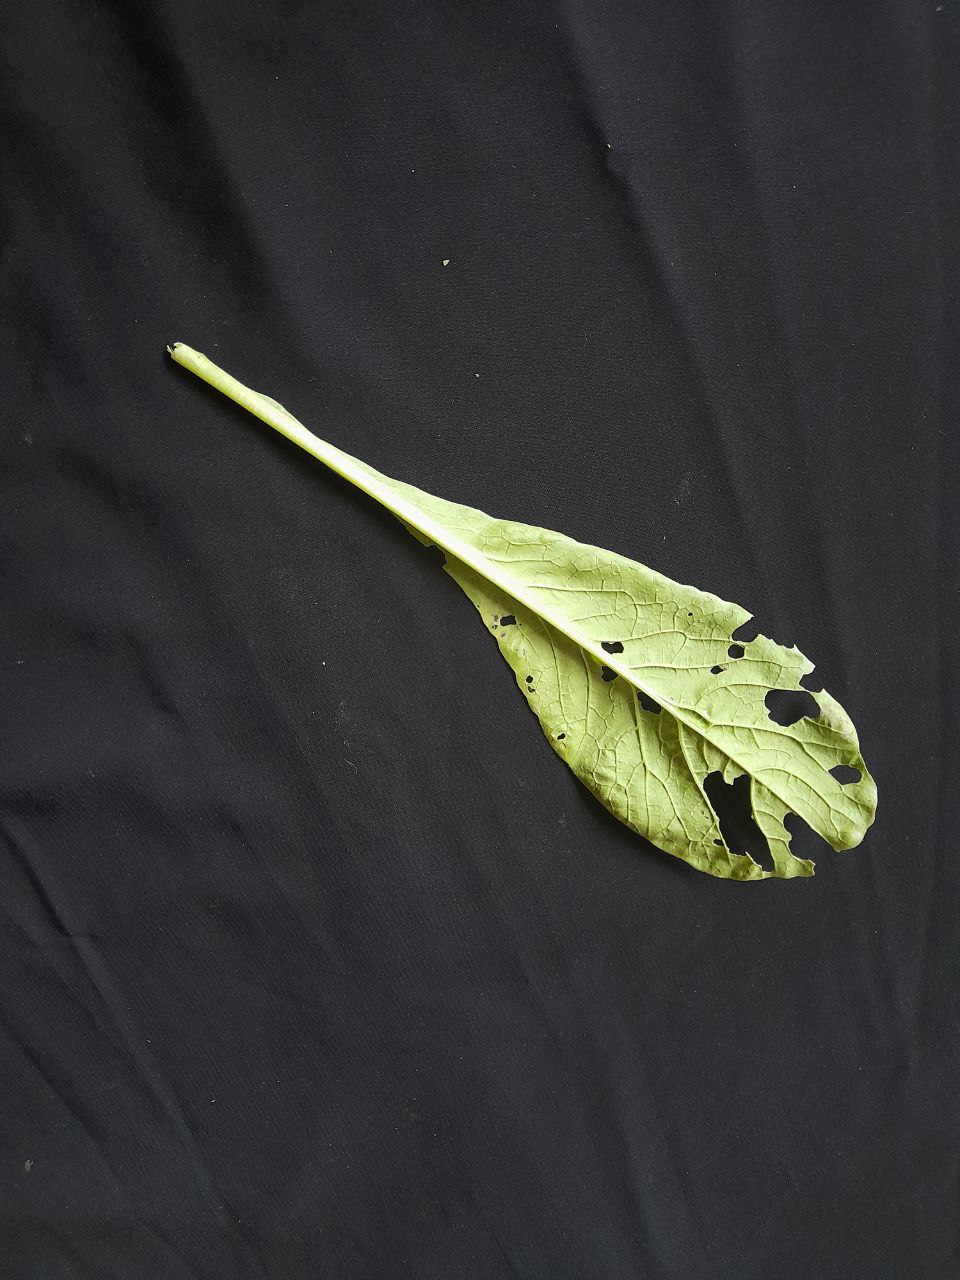
Label: flea beetle